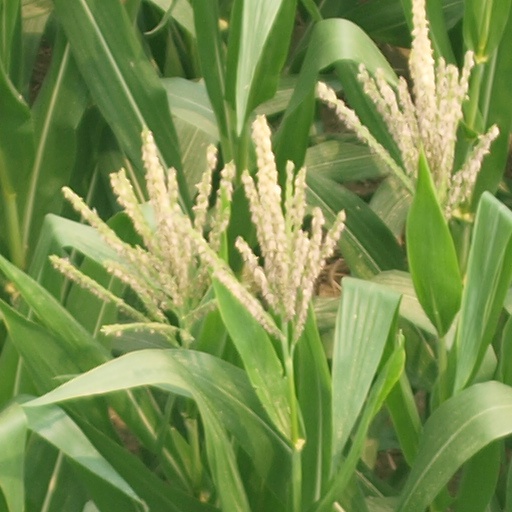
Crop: maize; corn